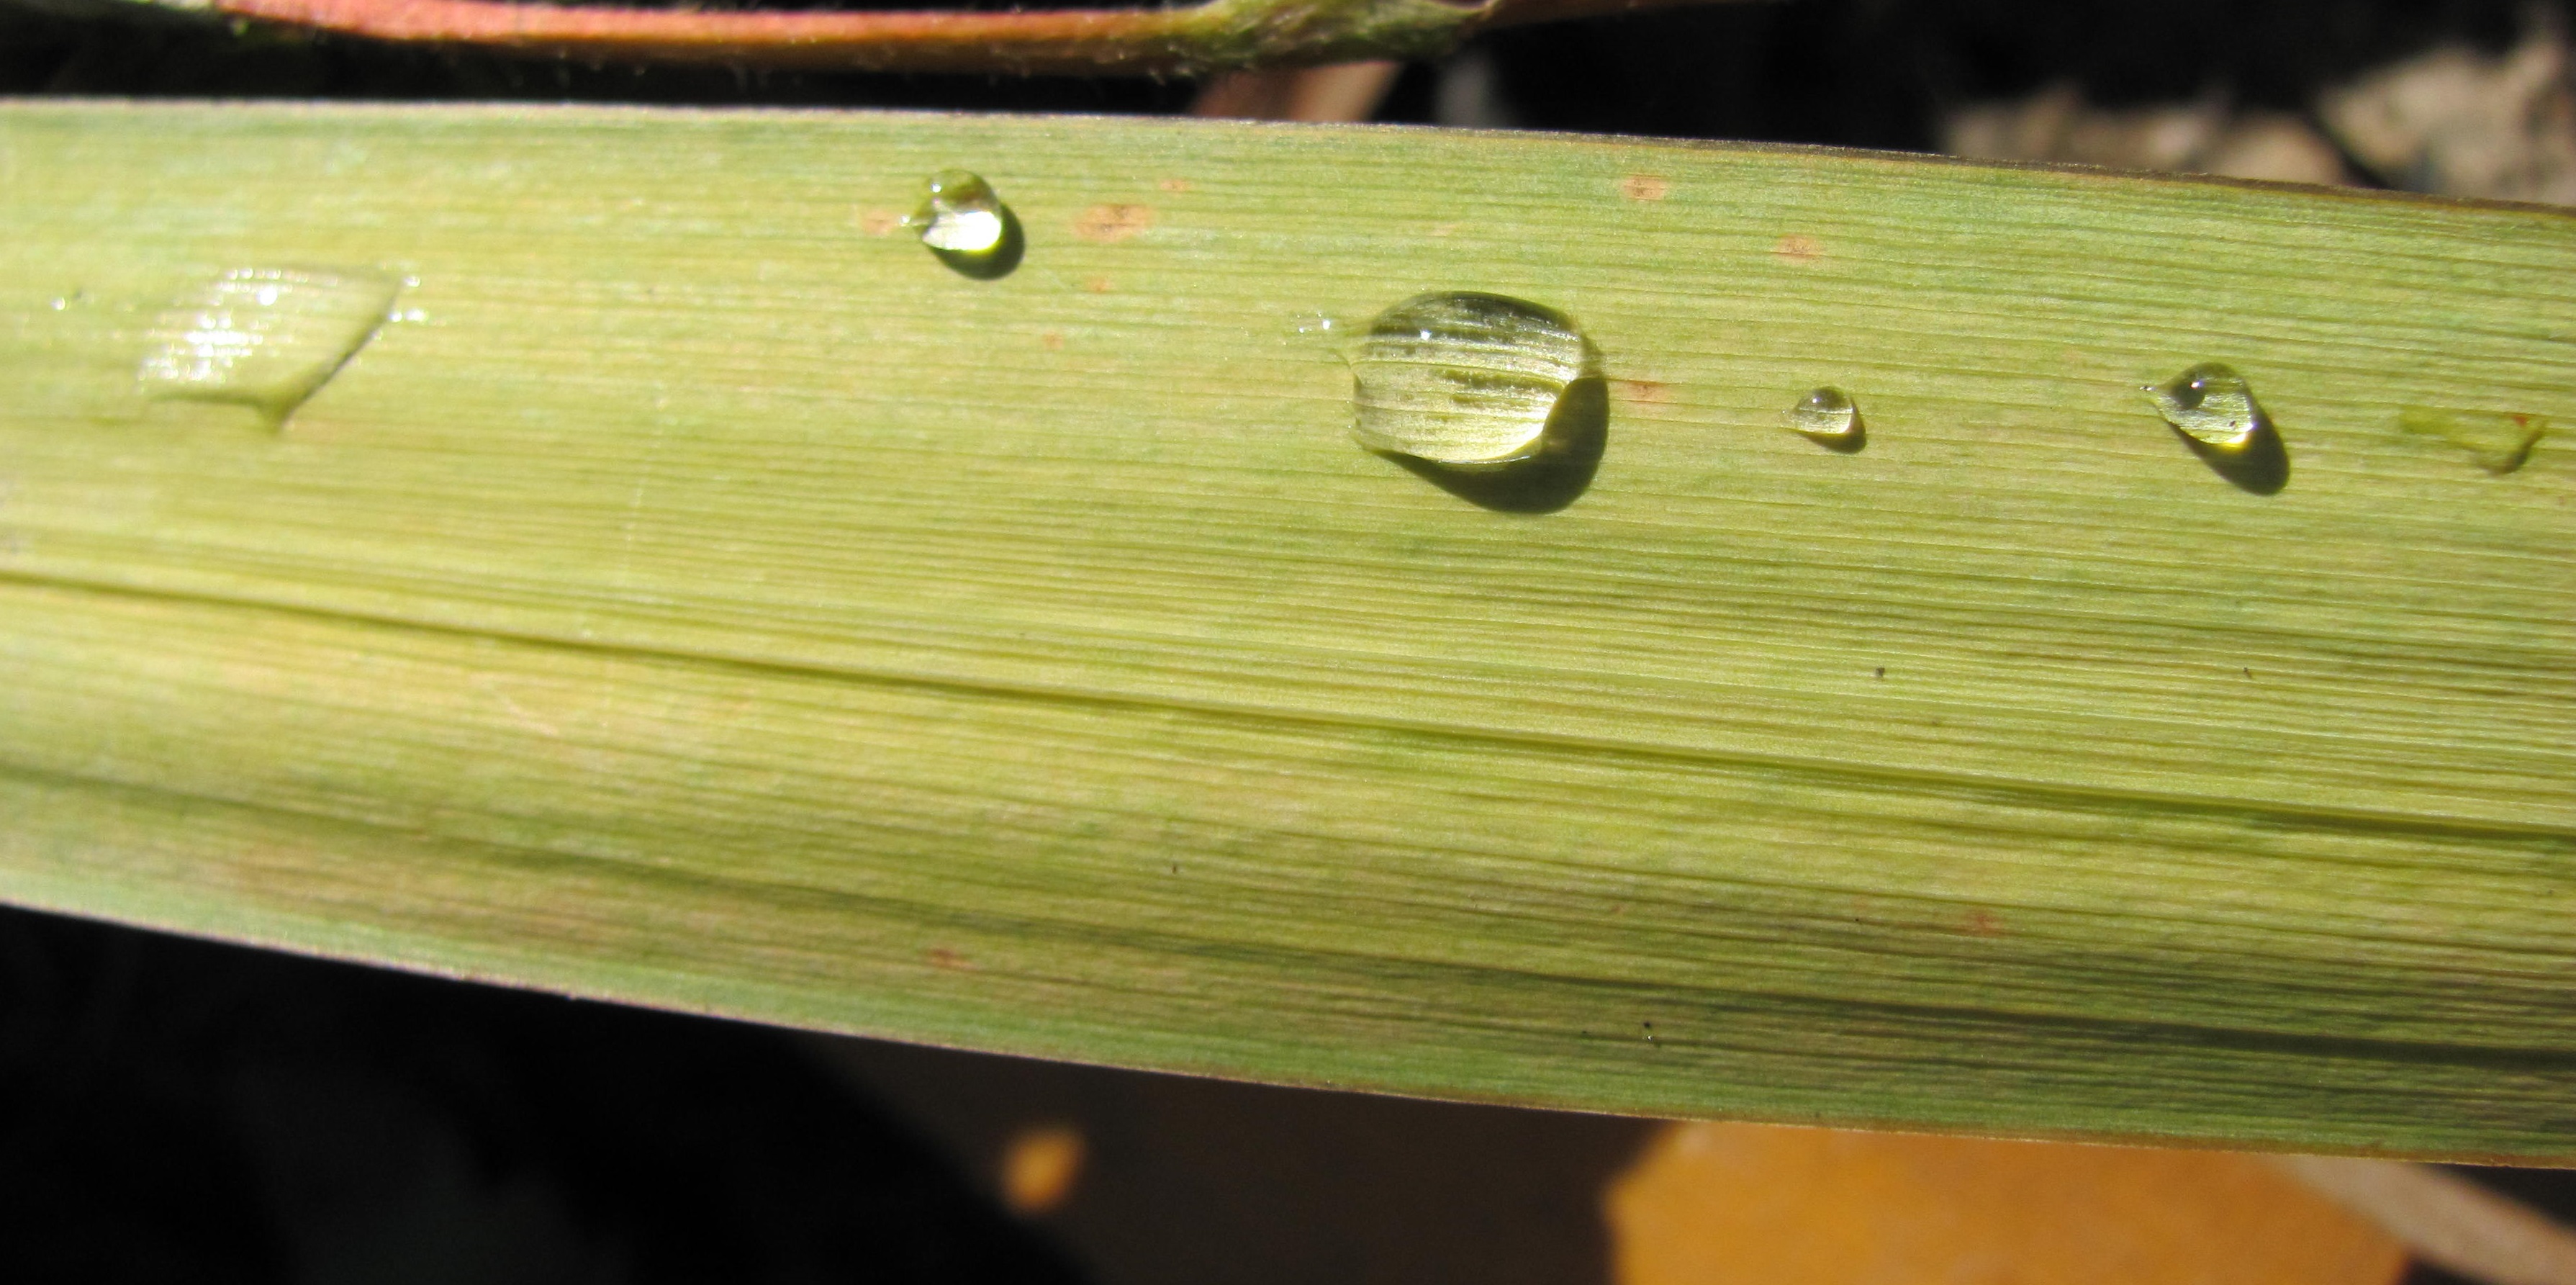
nature, dew, plant, wood, leaf, flower, raindrop, green, produce, drip, leaves, drop of water, wellness, macro photography, plant stem